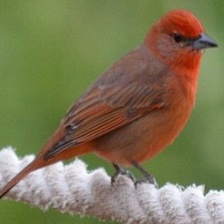
Species: HEPATIC TANAGER
Scientific name: PIRANGA FLAVA